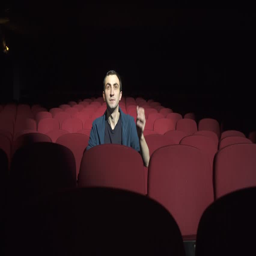
man sitting in comfortable red chairs in a dark movie theater , watching performance and worried